Clifford A. Pickover

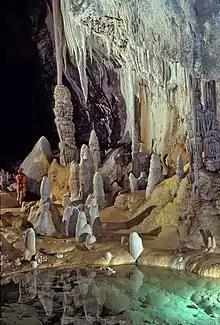
In the 1990s, Pickover created virtual caverns from extremely simple numerical simulations that reminded him of the Lechuguilla Cave, pictured here.

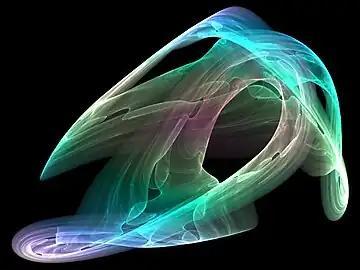
Visualization of chaotic attractor. Pickover's earliest books often focused on patterns that characterize mathematics such as fractals, chaos, and number theory. Computer graphics, reminiscent of this chaotic attractor, were common in his early works.

Pickover's primary interest is in finding new ways to expand creativity by melding art, science, mathematics, and other seemingly disparate areas of human endeavor.